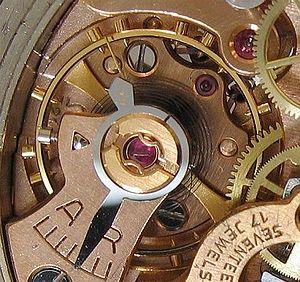
Un organe régulateur ou organe réglant ou oscillateur, en horlogerie, dispense la période de temps régulière nécessaire à sa sub-division en secondes, minutes et heures pour l'indication du temps et de la date et tout autre indication d'une complication horlogère désirée. Ses intitulés sont :